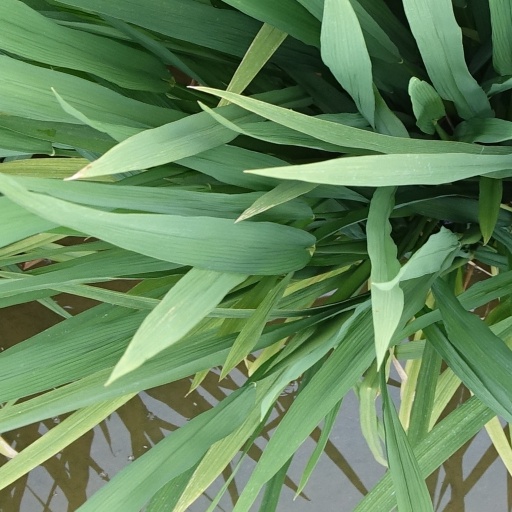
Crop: rice